Question: Please indicate a possible affordance area of the hold_bottle that can be used for holding
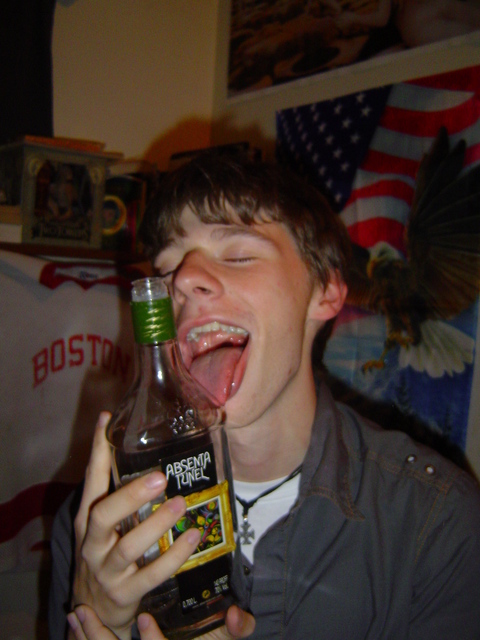
Answer: [105, 267, 250, 640]